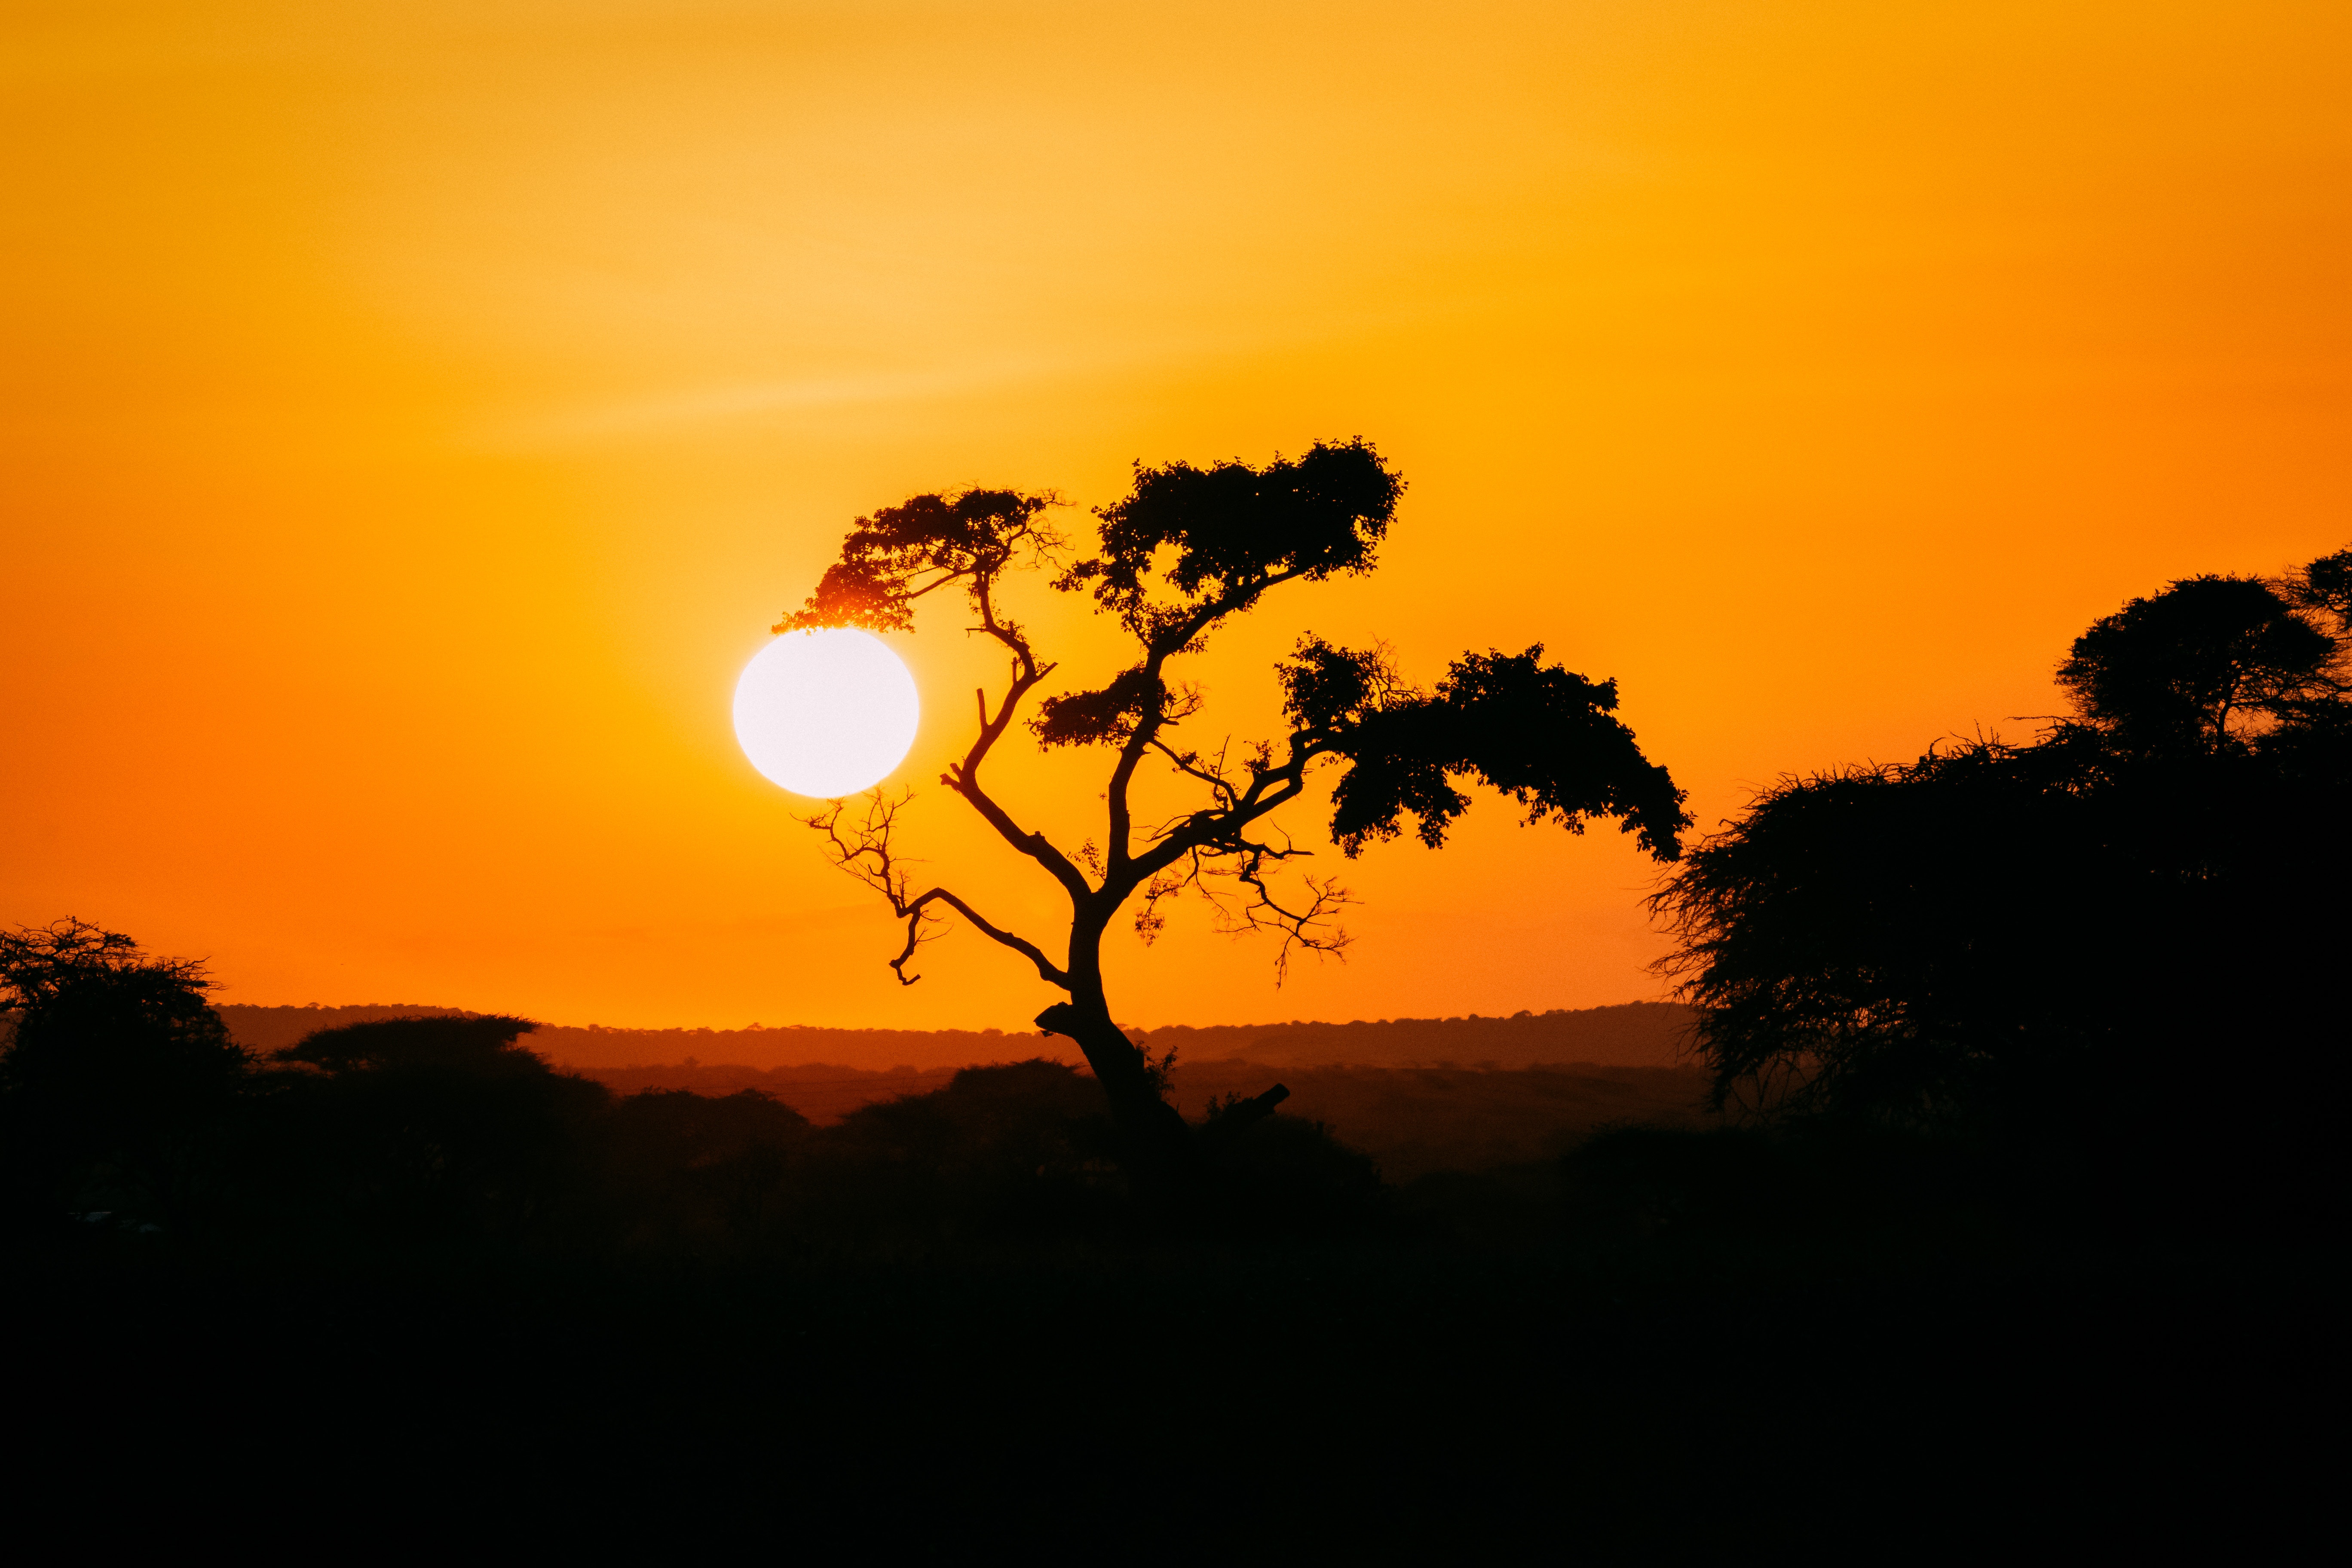
sky, nature, sun, yellow, sunrise, sunset, tree, woody plant, savanna, morning, sunlight, dawn, evening, silhouette, horizon, afterglow, atmosphere, branch, dusk, landscape, ecoregion, field, cloud, computer wallpaper, astronomical object, plain